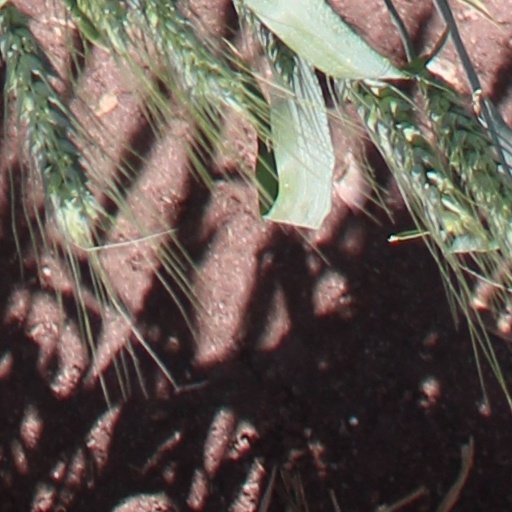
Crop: wheat